Ivar Aasen

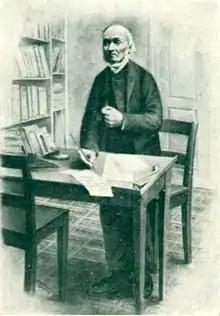
Ivar Aasen (1891)

Therefore, quite early in his career, in 1842, Aasen had begun to receive a grant to enable him to give his entire attention to his philological investigations; he had ceased doing any farmwork by 1846. Aasen's first monograph in 1843 was a small collection of folk songs in the dialect of his native district, Sunnmøre, which attracted general attention. His "Grammar of the Norwegian Dialects" (1848) was the result of long studies, and of journeys taken to every part of the country. Aasen's well-known "Dictionary of the Norwegian Dialects" appeared in its original form in 1850, which became the basis of his construction of a popular language or definite "folke-maal" for Norway.